List of Thor (Marvel Comics) supporting characters

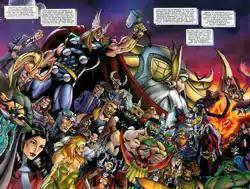
Many of Thor's supporting characters Art by Andrea Di Vito.

Throughout the stories published in Marvel Comics since his first appearance in "Journey into Mystery" #83 (August 1962), the Thor character has accumulated a number of recognizable supporting characters. Like Thor, many of these characters are based on mythological figures, however a number of original characters have appeared as well. Thor has also formed strong bonds or close working relationships with other superheroes since becoming a founding member of the Avengers in 1963. In addition, Thor has an extensive rogues gallery.